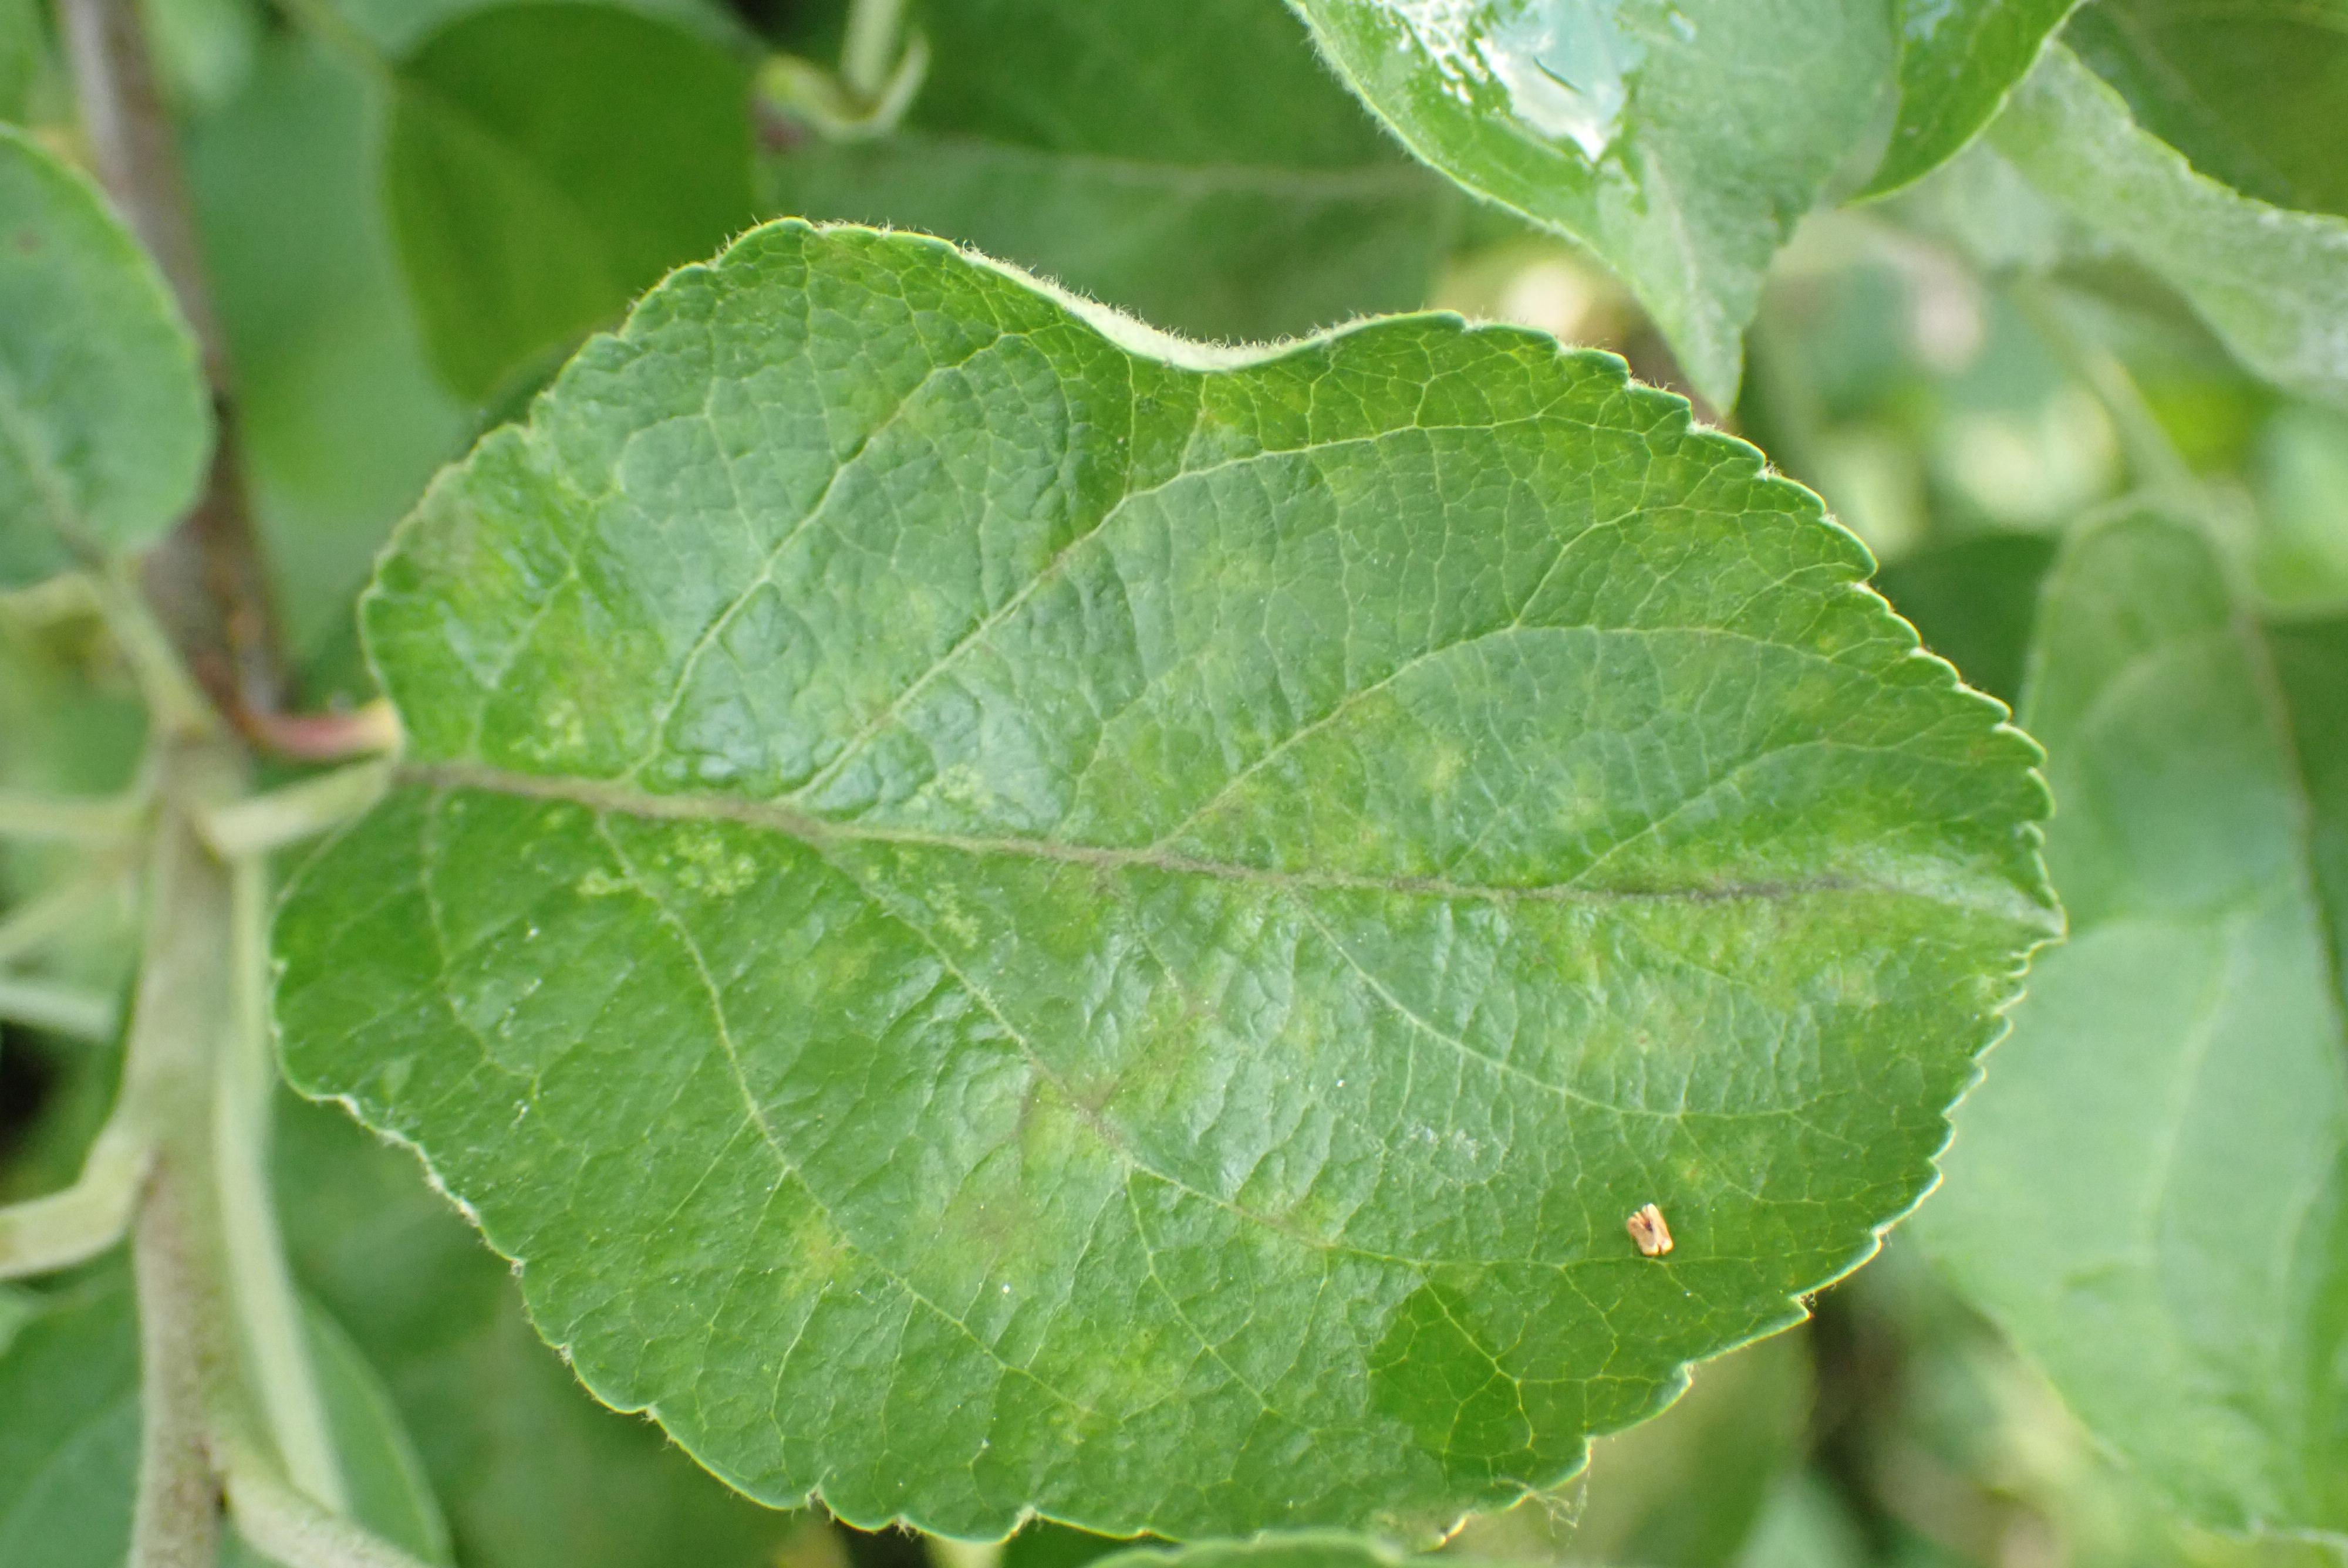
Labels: scab